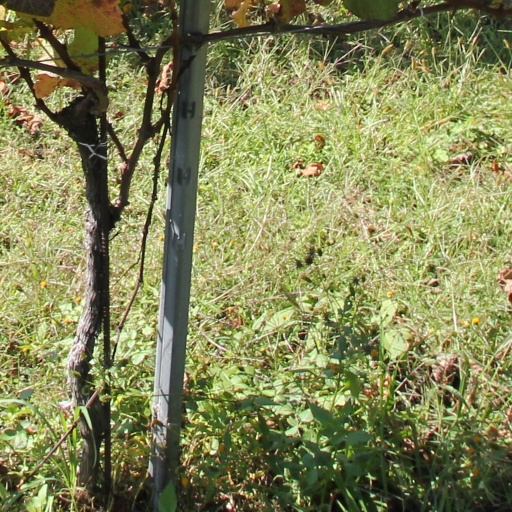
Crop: grape